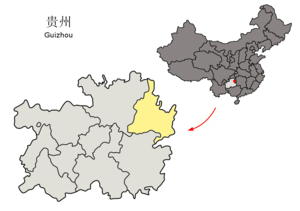
Tongren (Guizhou)
Tongren i Guizhou
Tongren er et præfektur der ligger i den kinesiske provins Guizhou.